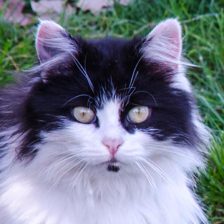
Label: animals